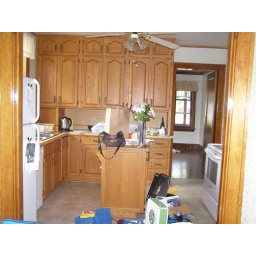
kitchen from room in 1st picture, towards the front of the house